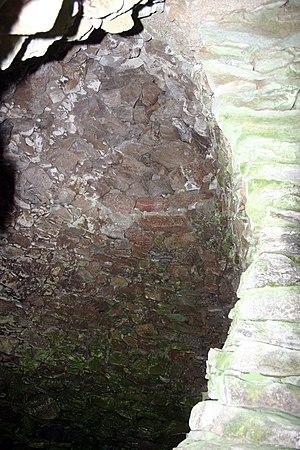
Intérieur du Cairn- Voute de la chambre nord -Ploudalmézeau- Finistère-France
Le cairn de l'île Carn, appelé localement le cairn, est un monument mégalithique se trouvant dans l'île Carn, sur la commune de Ploudalmézeau, au nord du Bas-Léon, dans le Finistère, en Bretagne. Le cairn primaire comporte trois dolmens à couloir et à voûte en encorbellement. La construction des deux premiers a lieu vers 4200 av. J.-C., celle du troisième vers 3600. Ce cairn primaire, trapézoïdal, est enseveli au Néolithique final sous un « massif d'interdiction » : un grand cairn circulaire, dépourvu d'entrée.